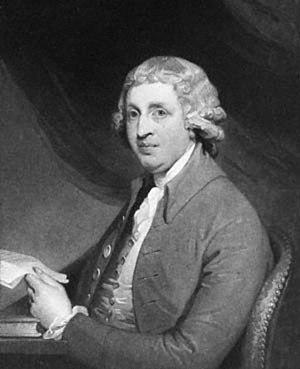
John Beresford PC, PC était un homme d'État irlandais.